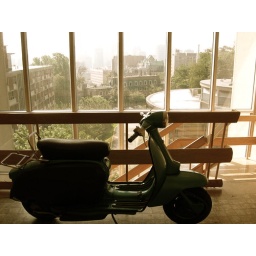
On top of the hill in Montreal, on the top floor of the McGill Dorm, Eric's lambretta hanging out Sunday morning.